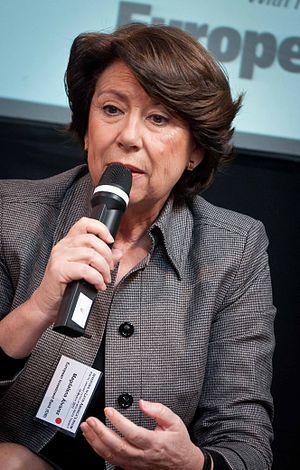
Cette liste de femmes ministres espagnoles recense, par cabinet, toutes les femmes qui ont été membres d'un gouvernement depuis les années 1930, mais surtout depuis les années 1980. Elles constituent dans un premier temps des exceptions au sein de la vie politique nationale. Federica Montseny est la première femme ministre entre 1936 et 1937 pendant l'éphémère Seconde République espagnole. Il faut ensuite attendre 1981 pour qu'une autre femme, Soledad Becerril, soit nommée ministre.
Magdalena Álvarez Arza, né le 15 février 1952 à San Fernando, dans la province de Cadix, est une femme politique espagnole, membre du Parti socialiste ouvrier espagnol.